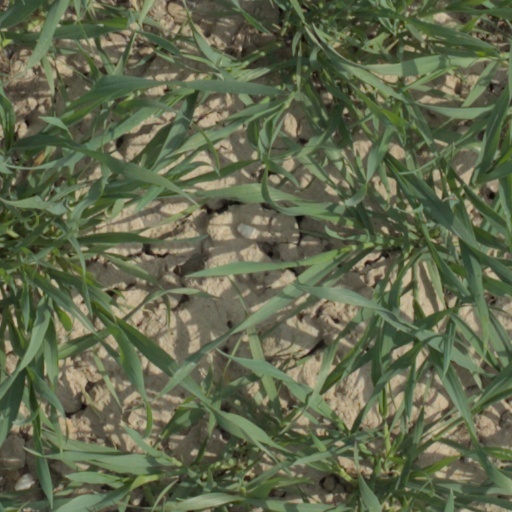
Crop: wheat